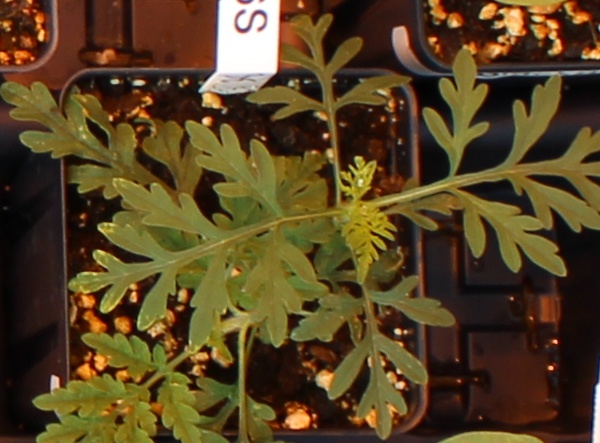
Label: Ragweed